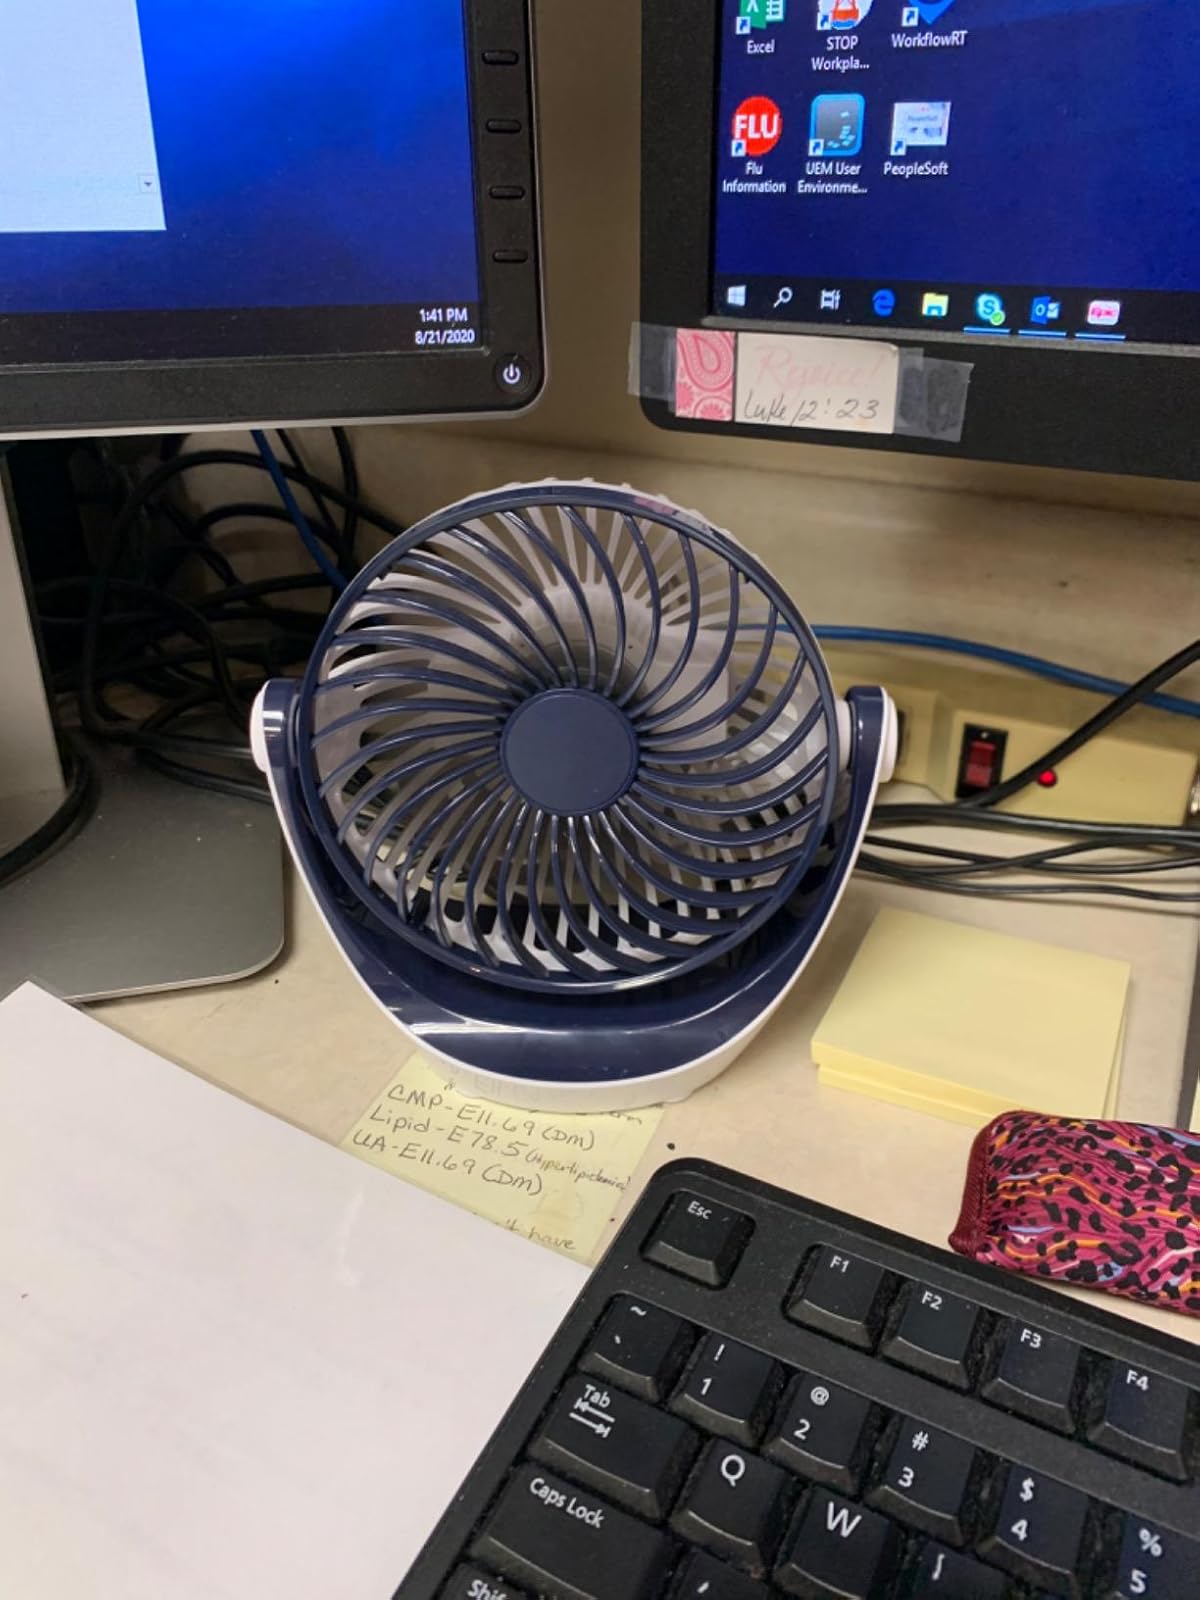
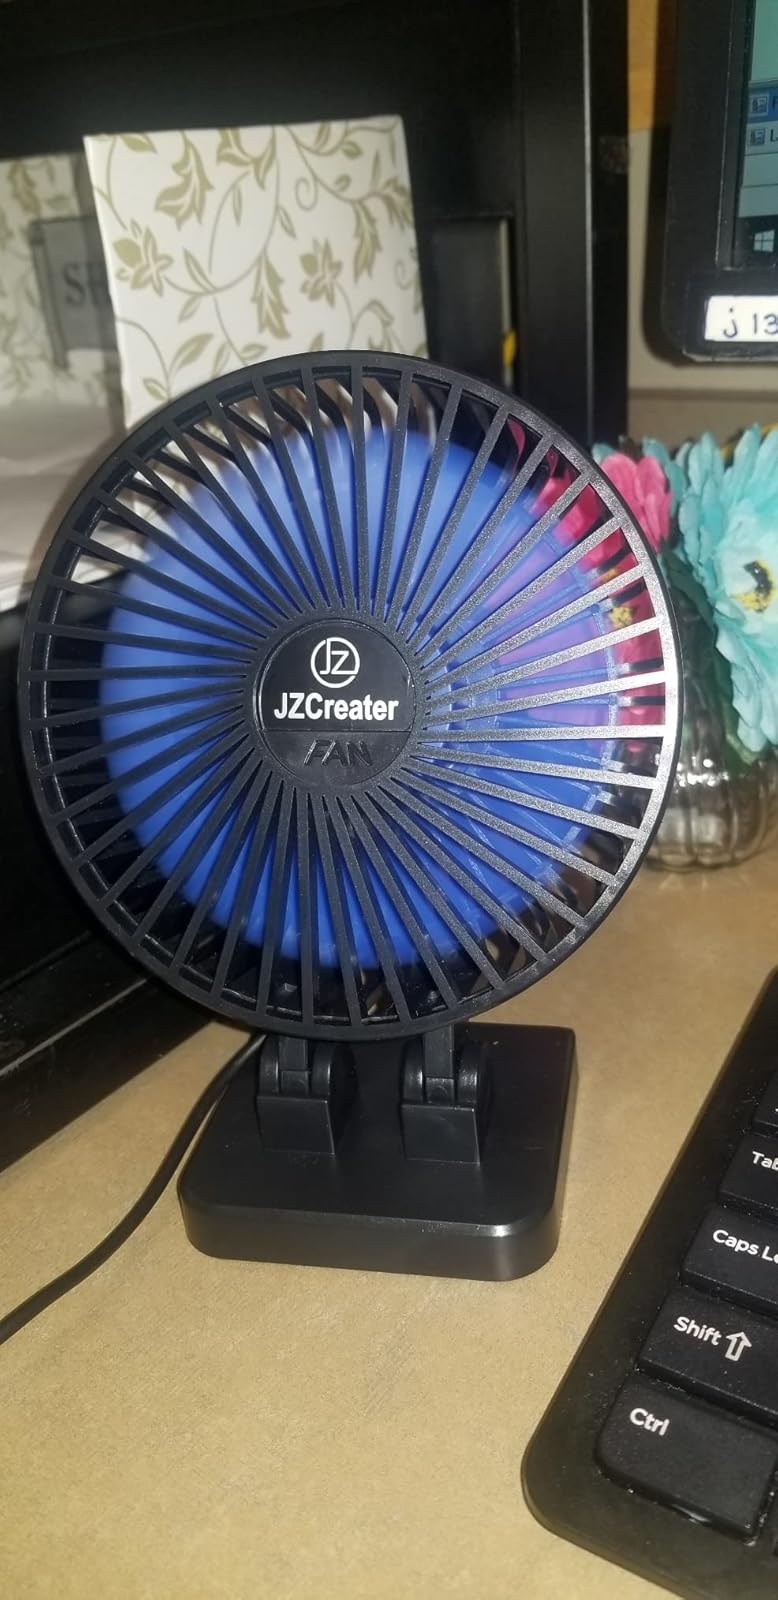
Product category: fan
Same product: no